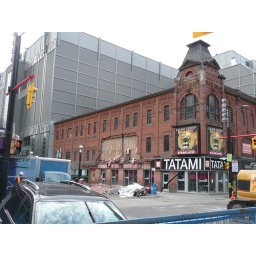
building wall crumbles near Ryerson